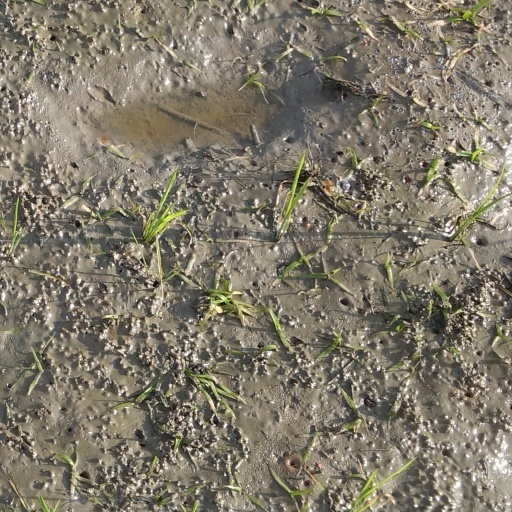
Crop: rice